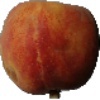
Label: Peach 1